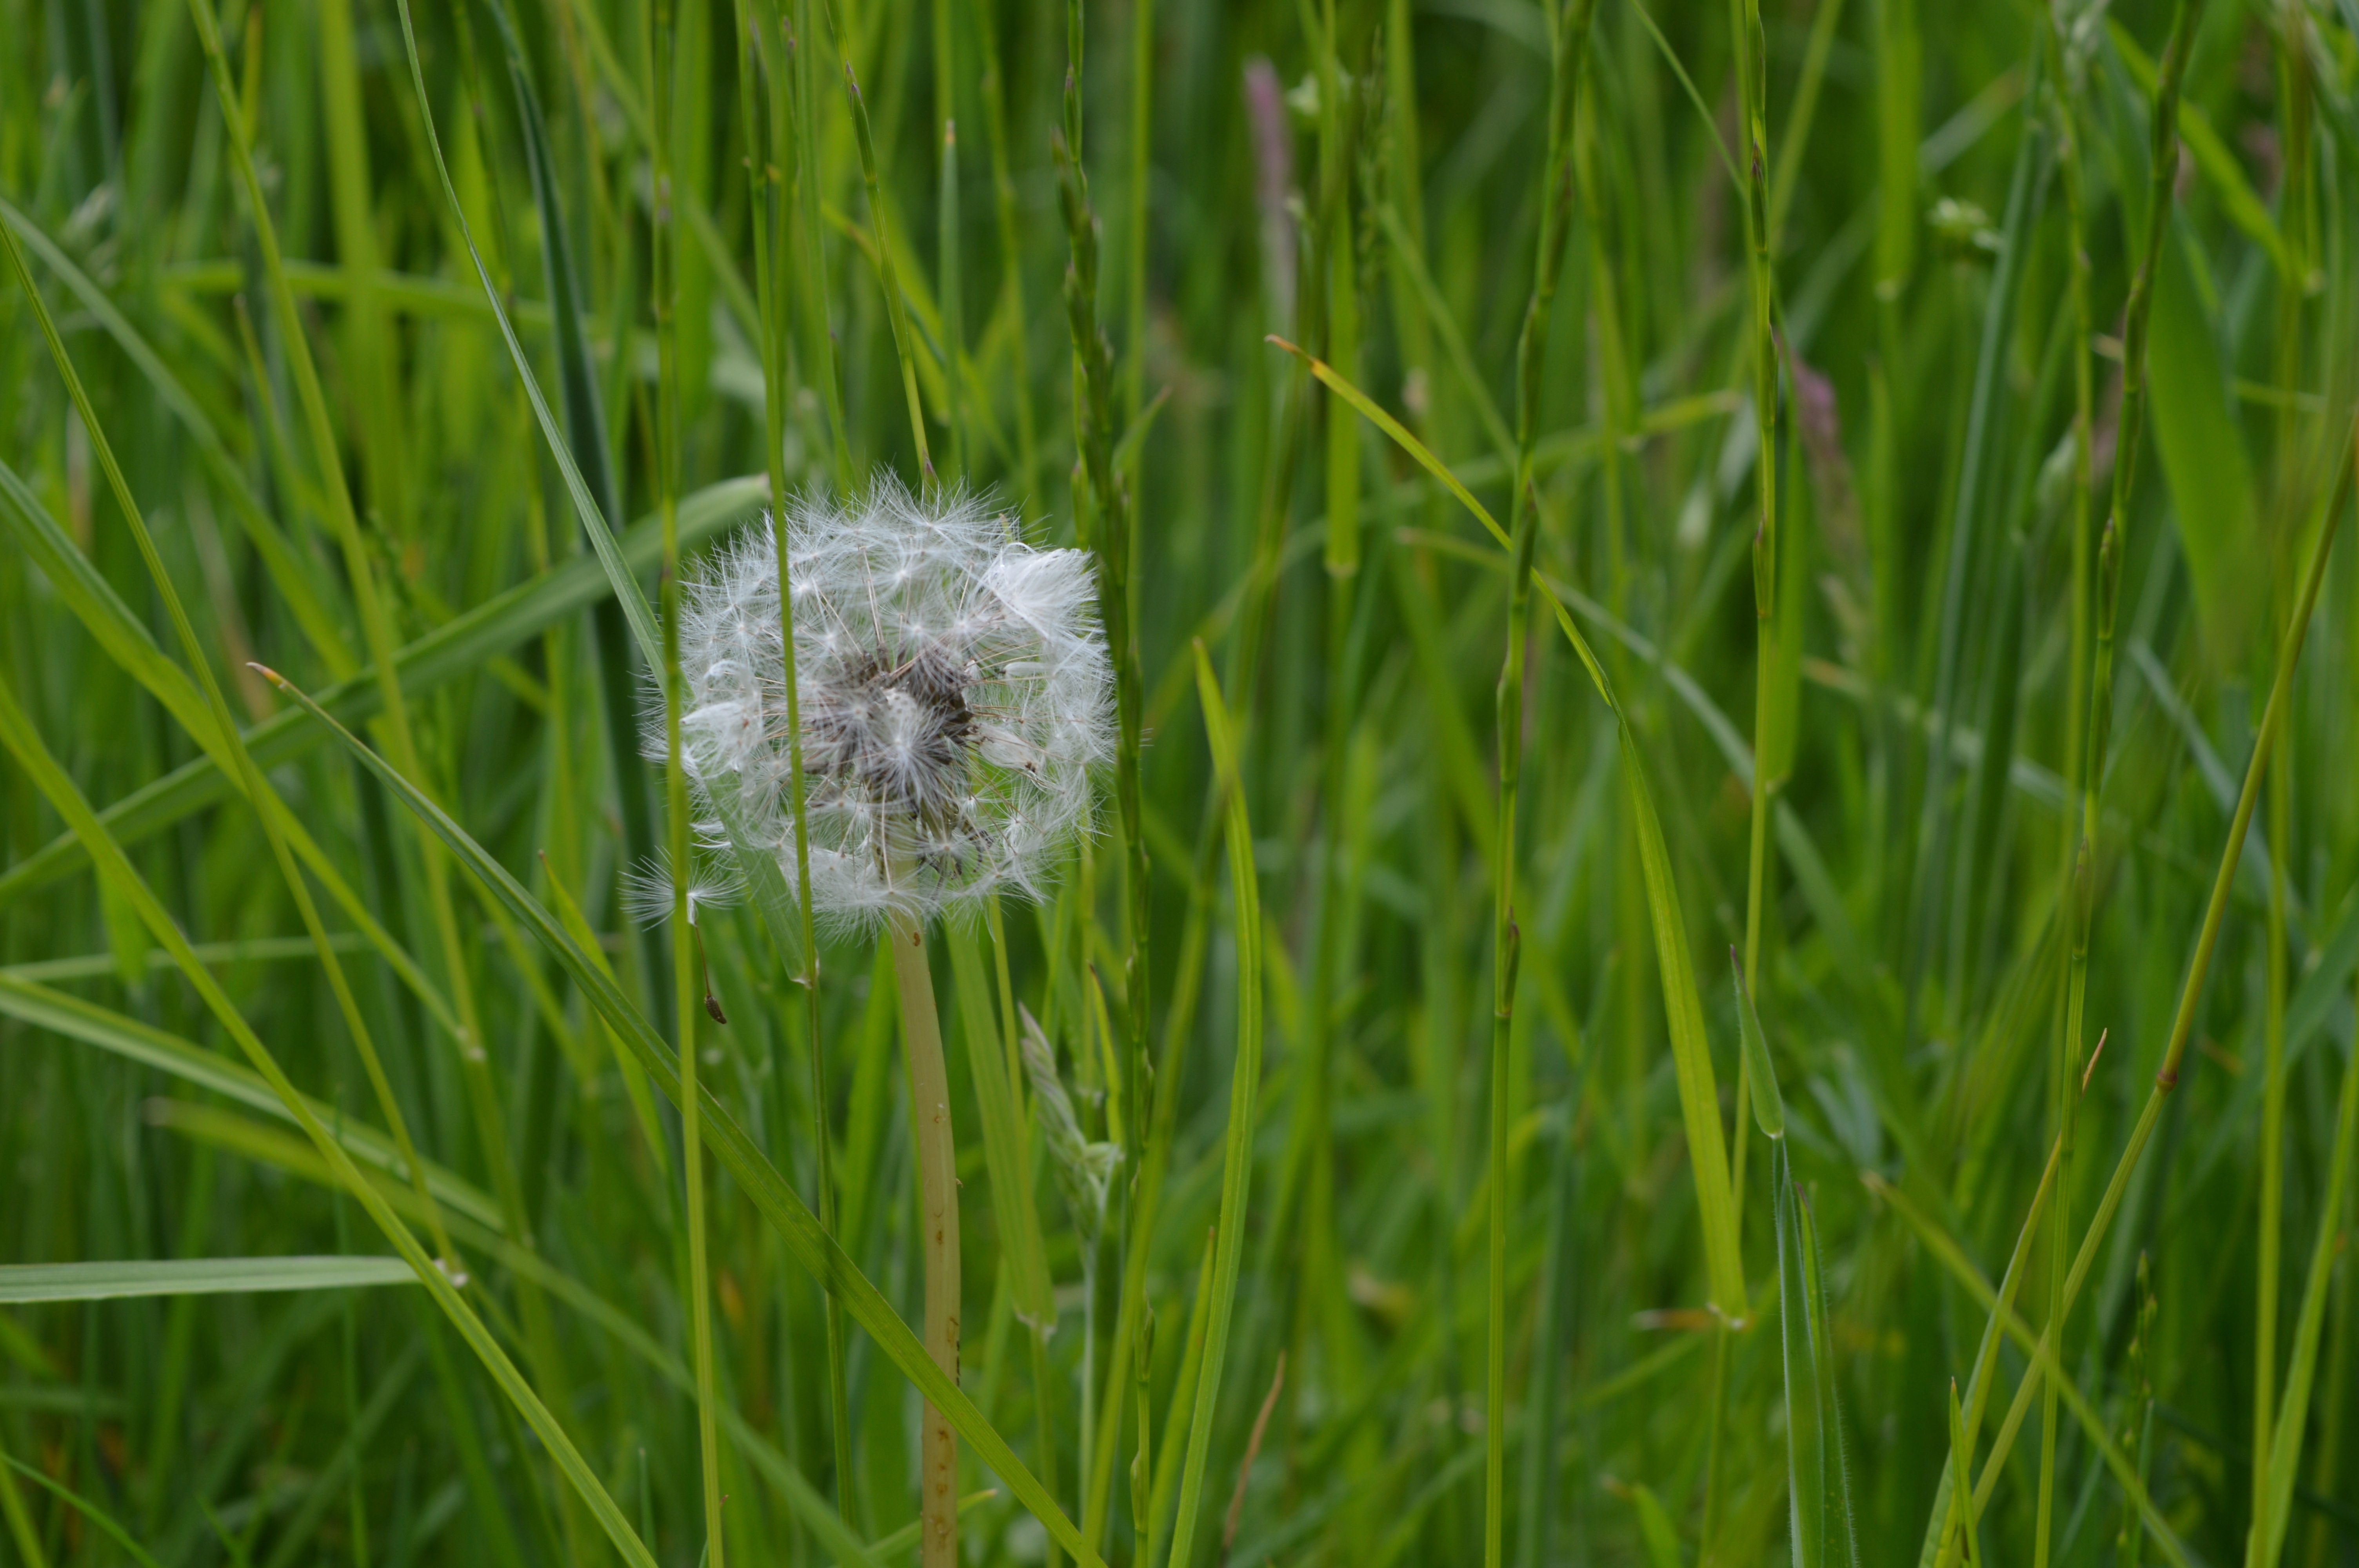
nature, grass, plant, field, lawn, meadow, dandelion, prairie, flower, green, botany, flora, wildflower, seeds, grassland, macro photography, flowering plant, grass family, plant stem, land plant